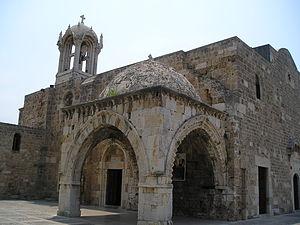
Byblos est une ville du Liban. Les Grecs la nommèrent Byblos, car c'est de Gebal que le papyrus était importé en Grèce.